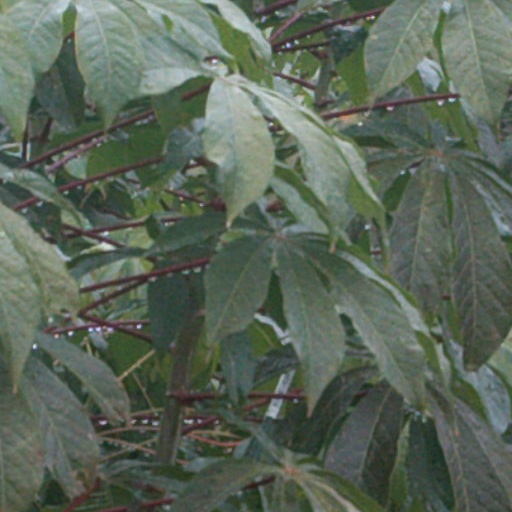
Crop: cassava